Deutsche Bahn

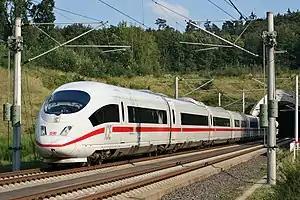
A Siemens ICE 3 long-distance high-speed train of

The group is divided into several companies, including "DB Fernverkehr" (long-distance passenger), "DB Regio" (local passenger services) and "DB Cargo" (rail freight). The Group subsidiary "DB InfraGO" also operates large parts of the German railway infrastructure, making it the largest rail network in Europe.